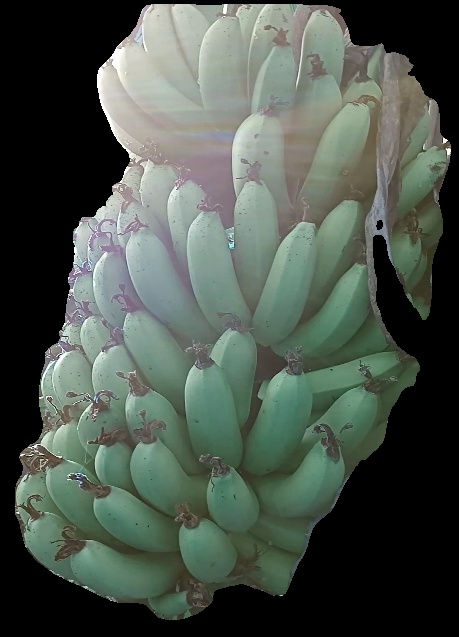
Variety: pachbale
Grade: grade1